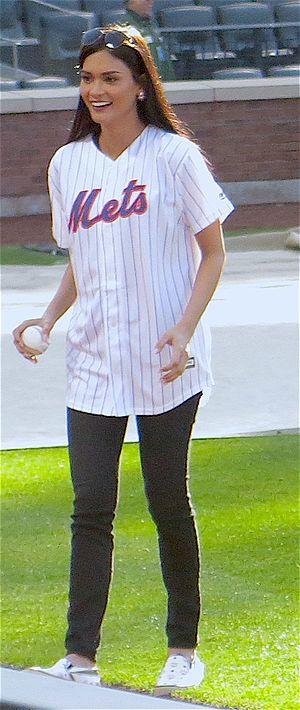
Pia Wurtzbach, de son nom complet Pia Alonzo Wurtzbach, née le 24 septembre 1989 à Stuttgart en Allemagne, est une actrice, mannequin, présentatrice de télévision germano-philippine, qui a été couronnée Miss Univers 2015. Elle est la 3e Miss Univers venant des Philippines, après Gloria Diaz en 1969 et Margarita Moran en 1973.